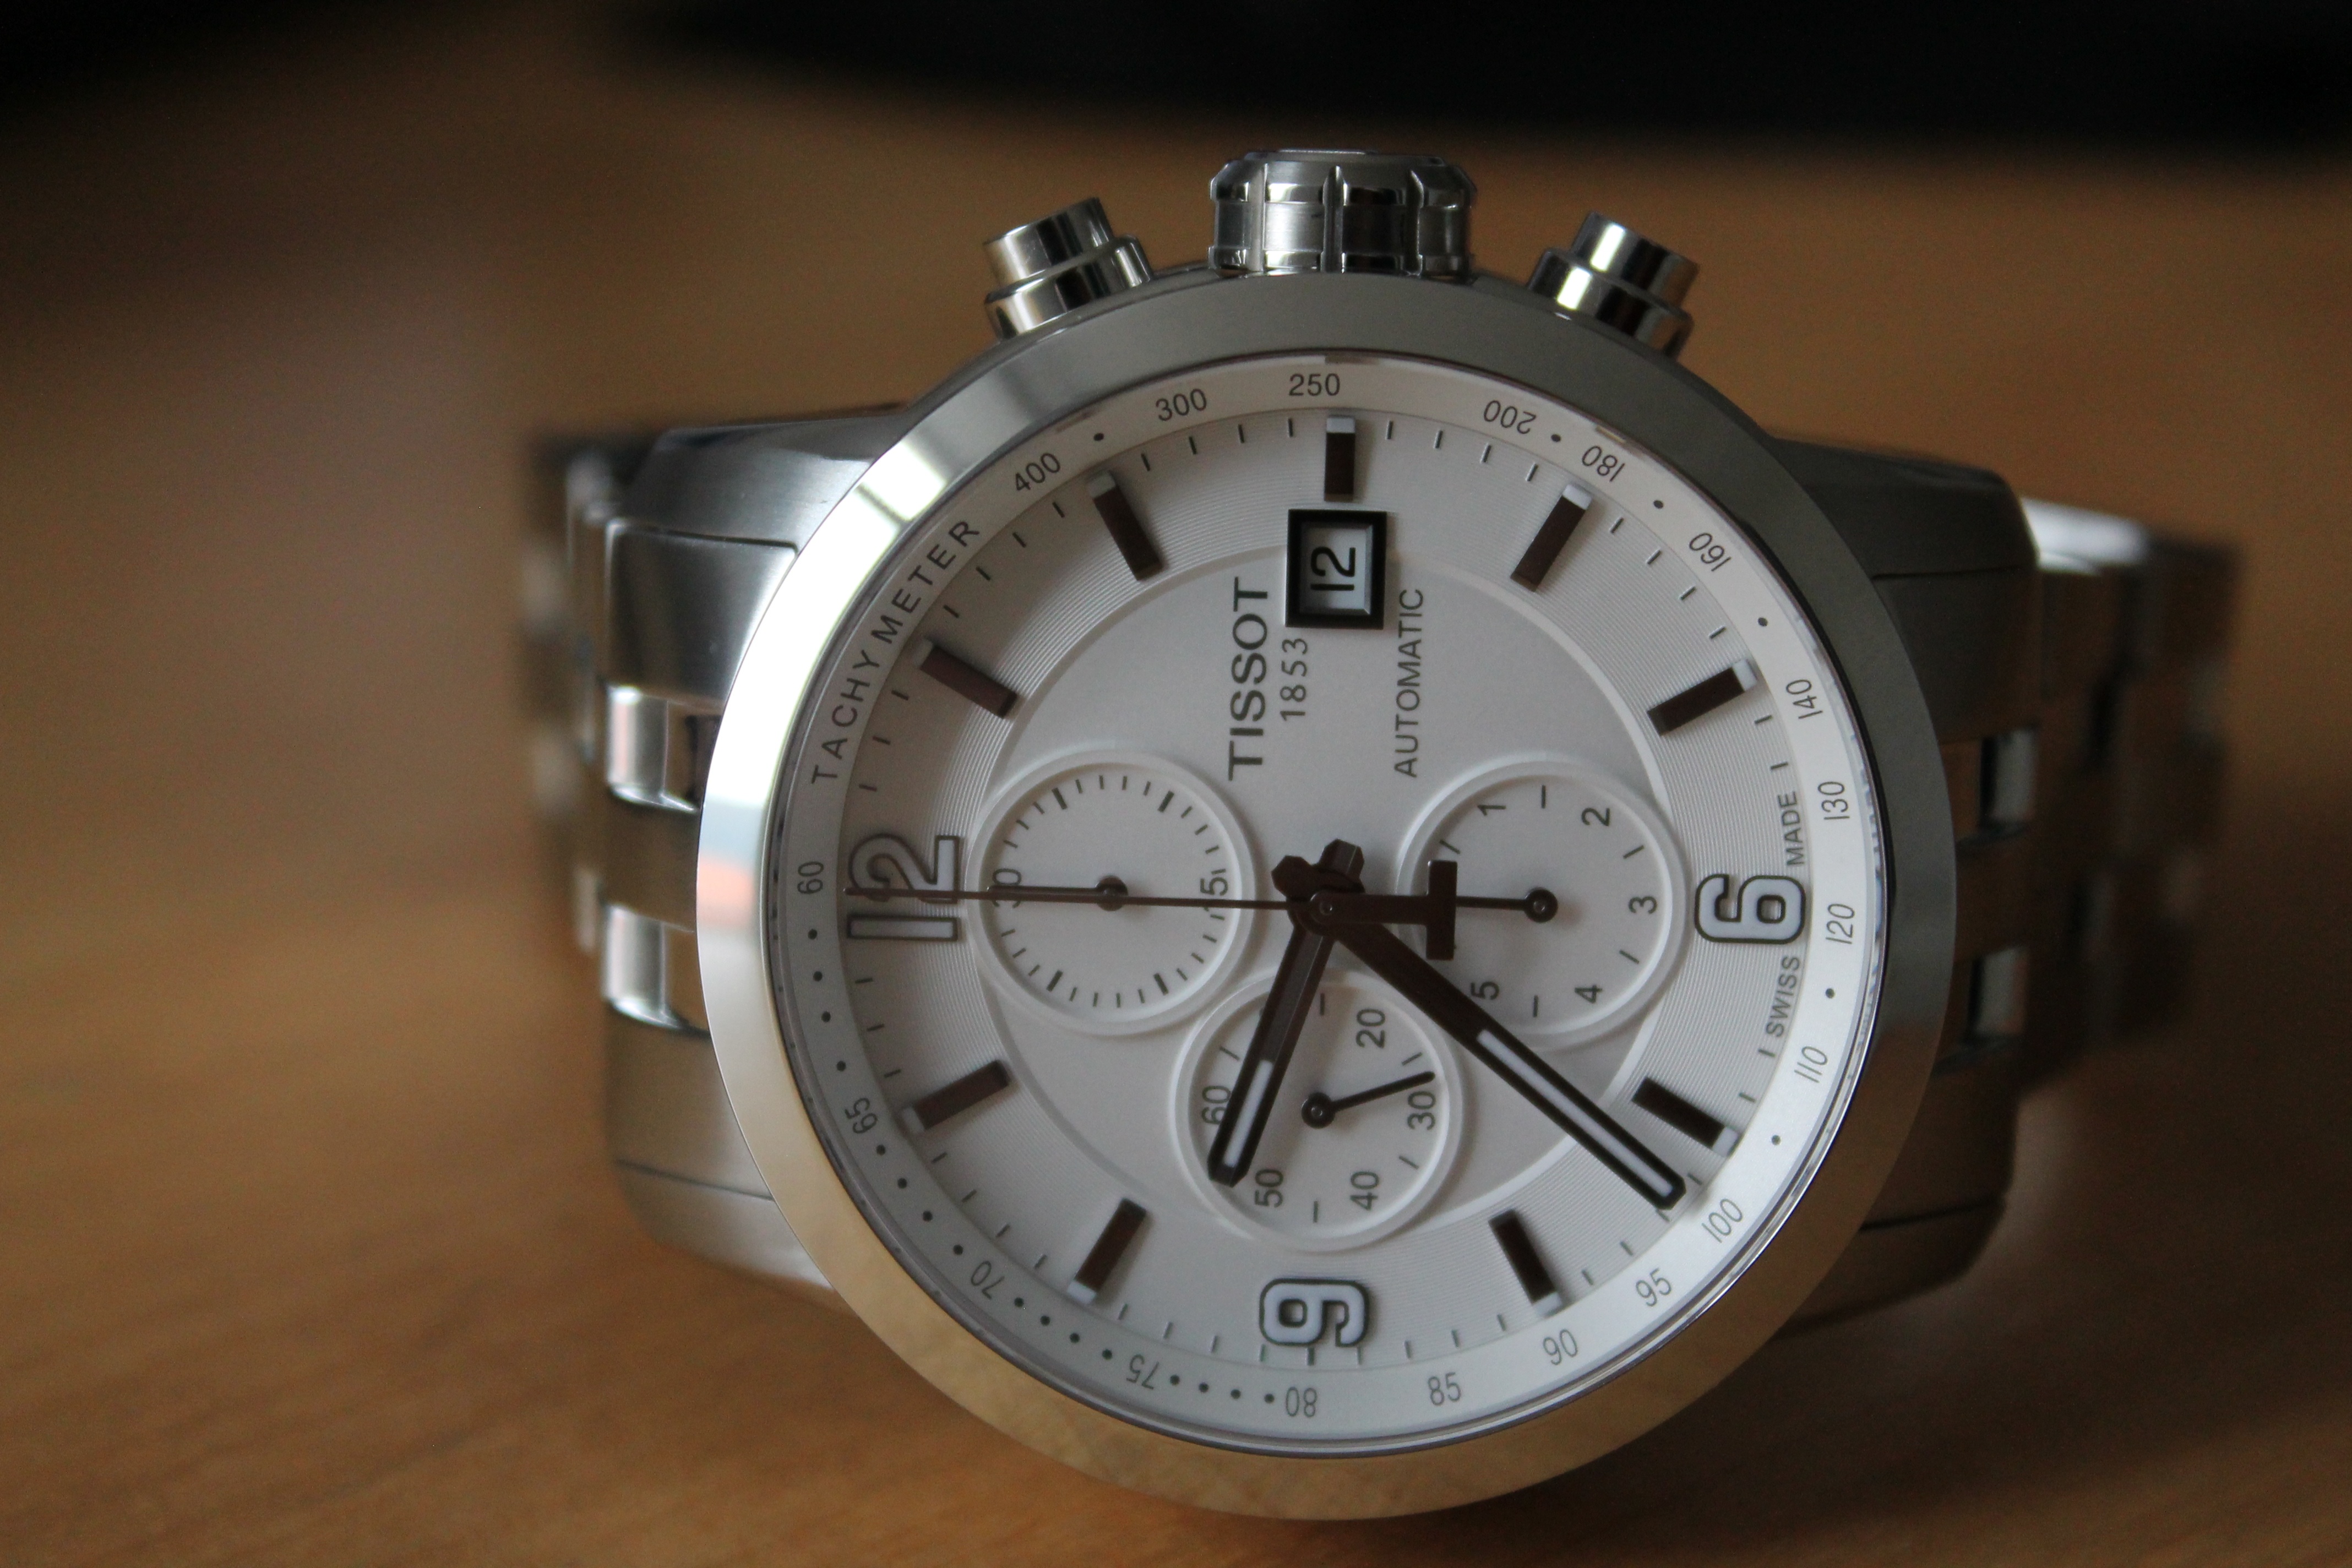
watch, hand, clock, steel, brand, wristwatch, gents, automatic, strap, chronograph, mineral, platinum